Dick Ellis

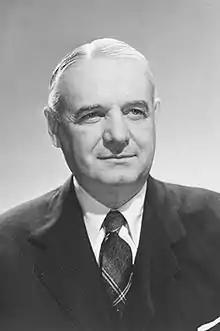
William Donovan

Ellis was also present when Dusko Popov warned J. Edgar Hoover of the impending Japanese attack on Pearl Harbor and claimed William Stephenson relayed those warnings to President Franklin D. Roosevelt.